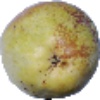
Label: pear_williams